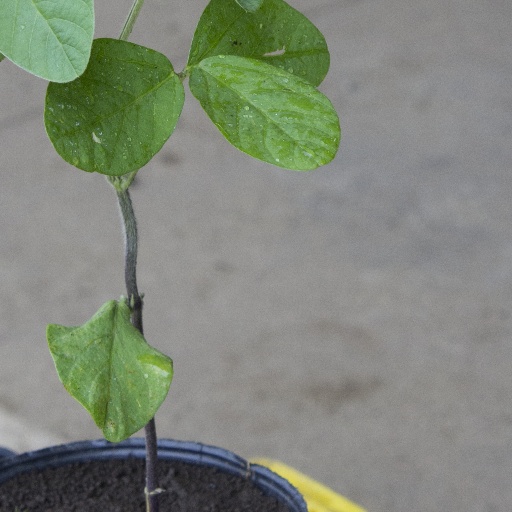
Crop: soybean